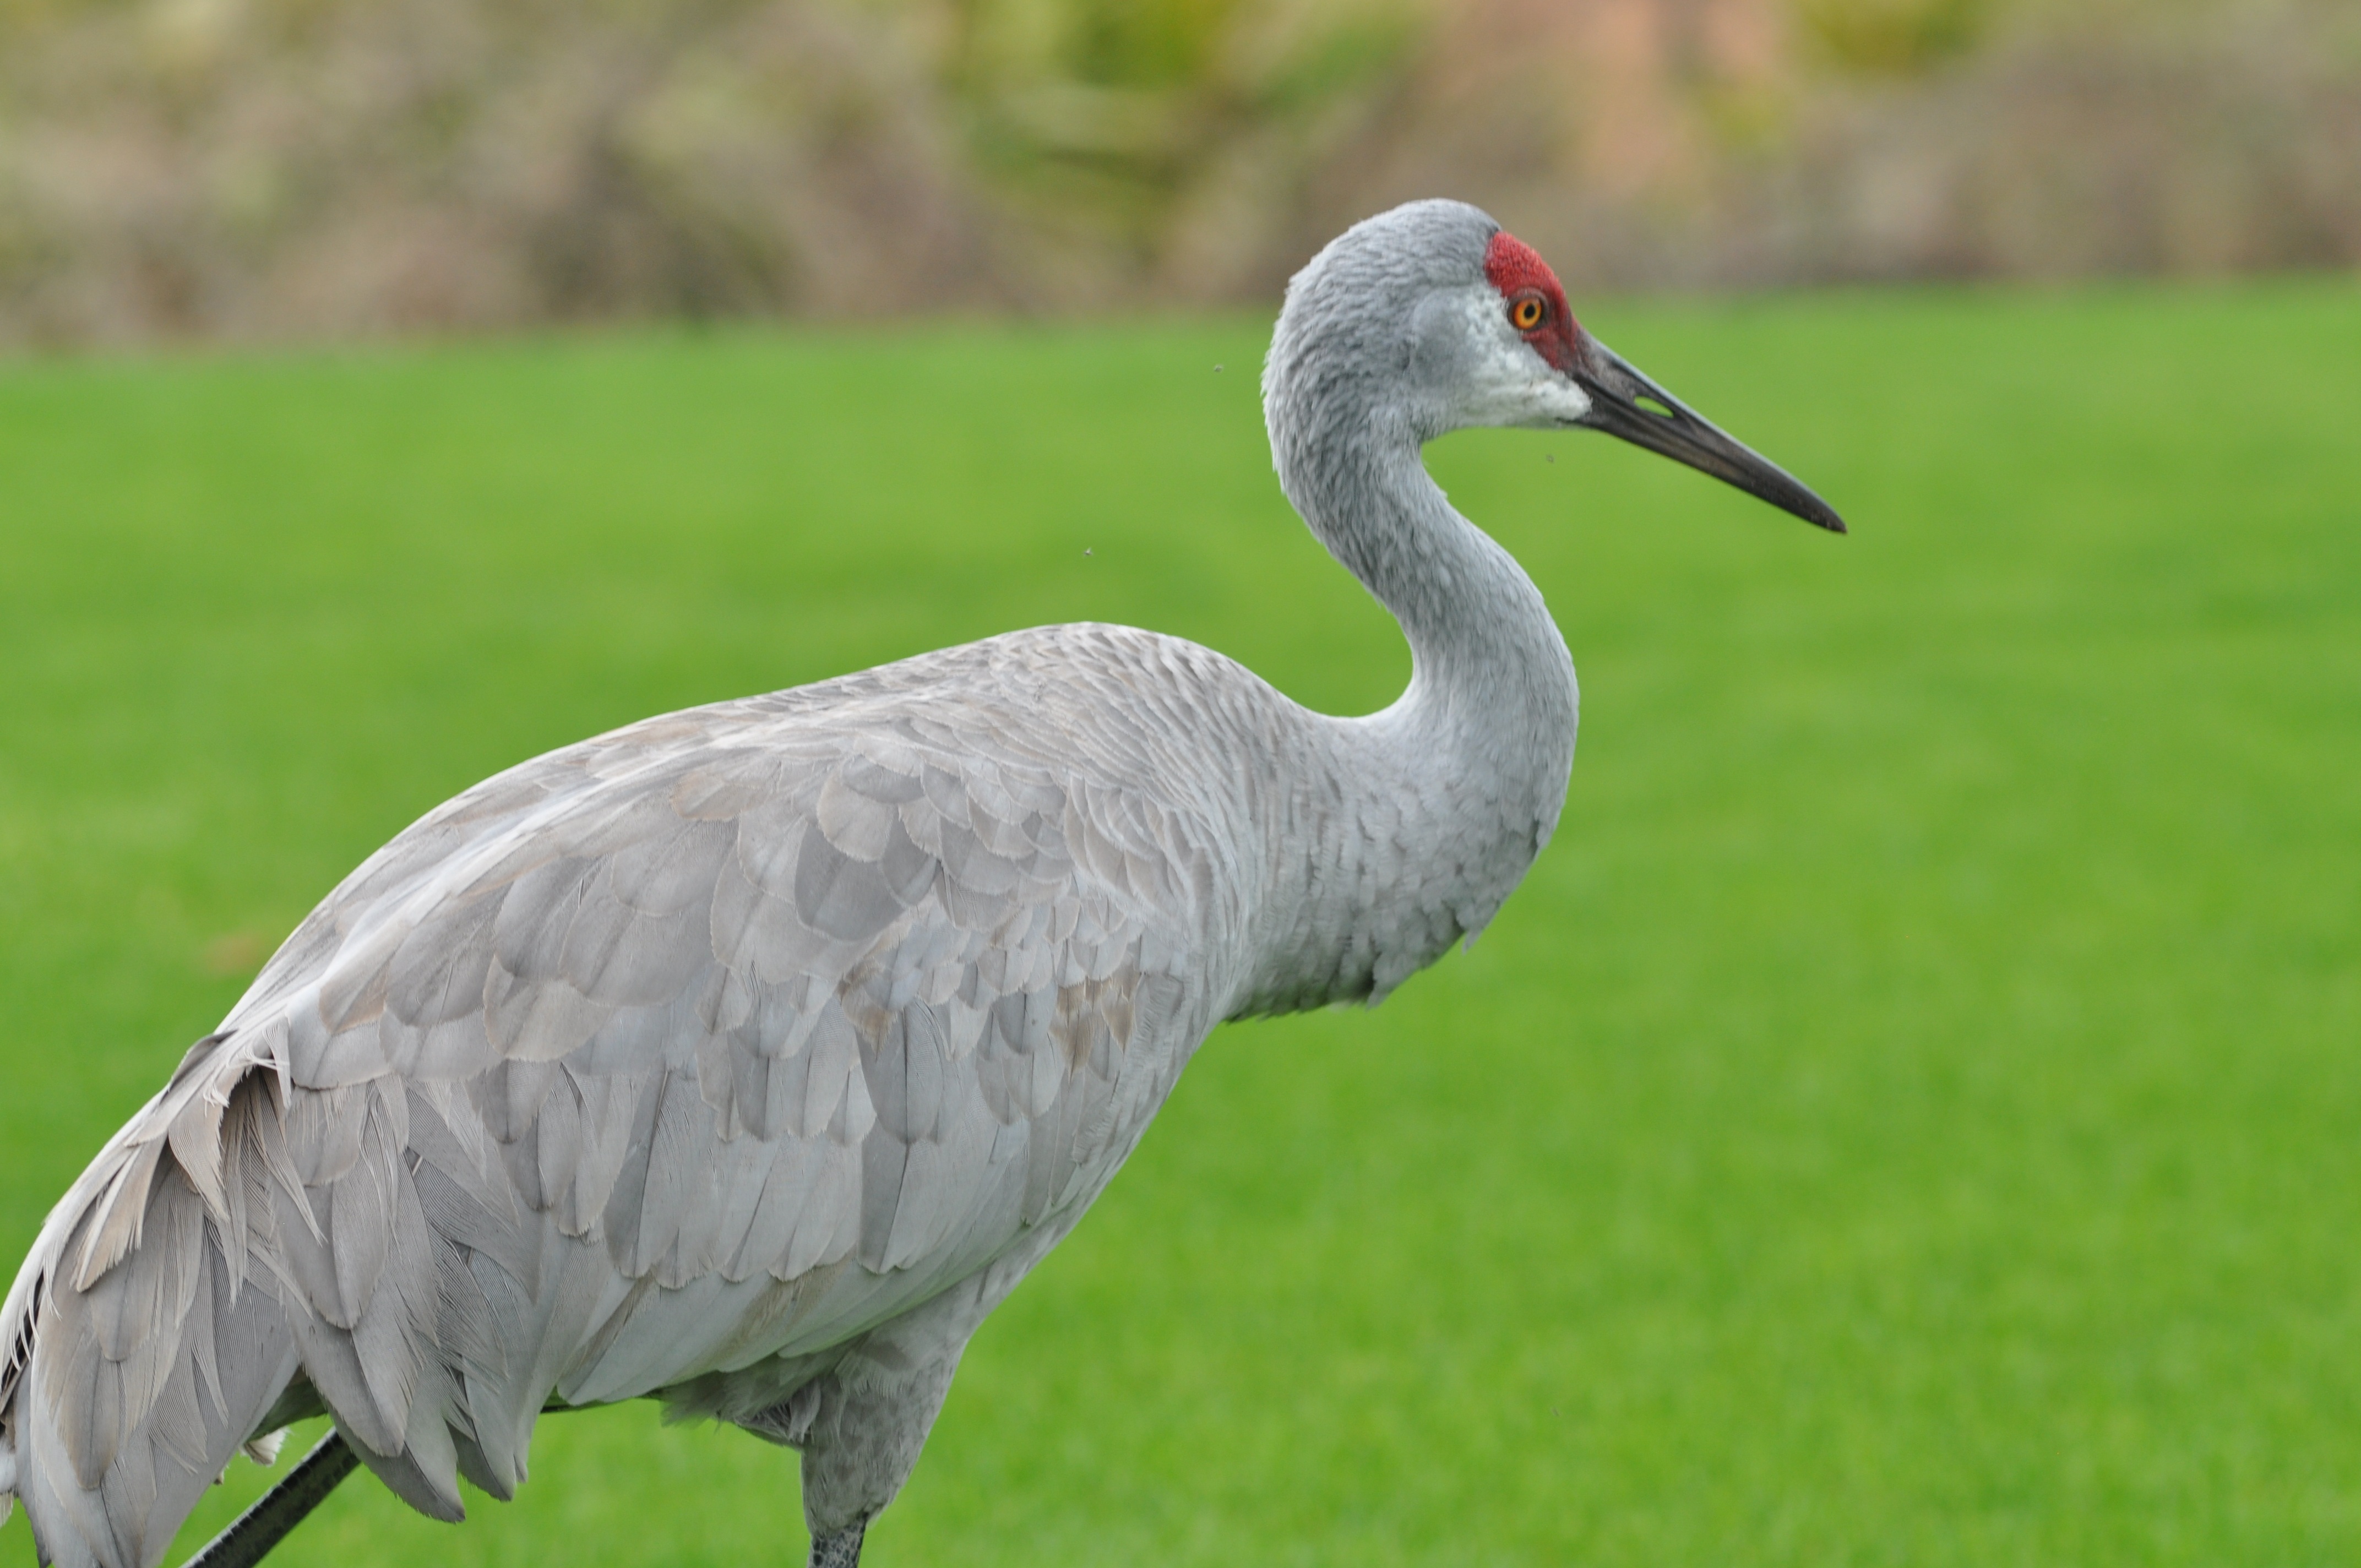
nature, bird, wing, wildlife, beak, fauna, vertebrate, crane, white stork, crane like bird